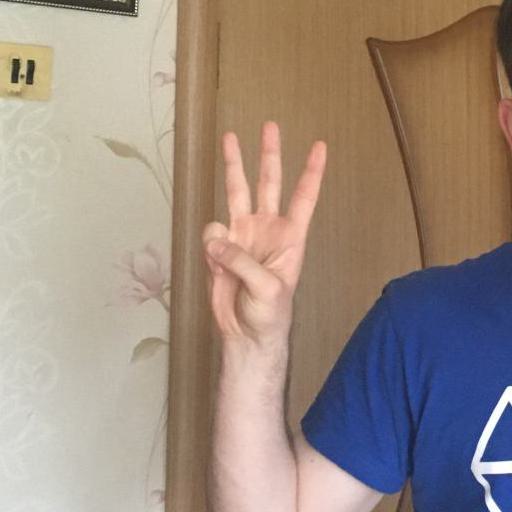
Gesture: three